Maggie Smith Hathaway

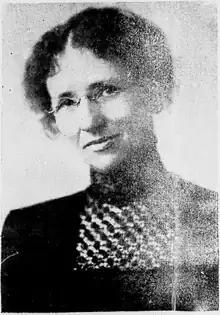

Maggie Smith Hathaway (1867–1955) was a Montana politician (D) in the first half of the nineteenth century. Hathaway, representing Ravalli County, was one of the first two Montana women elected to state legislature in 1917—over two full years before the Nineteenth Amendment became part of the United States Constitution—along with Emma Ingalls (R) from Flathead County.